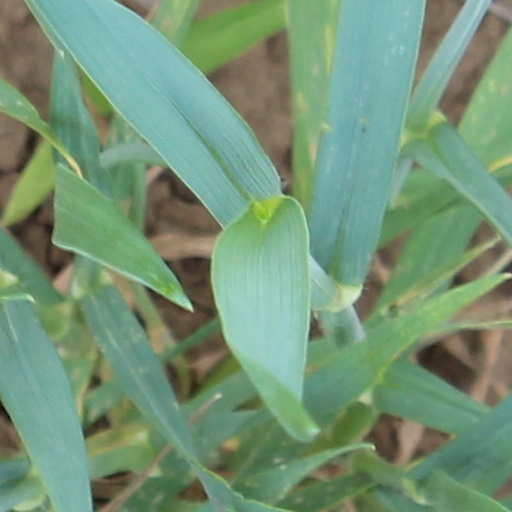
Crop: wheat